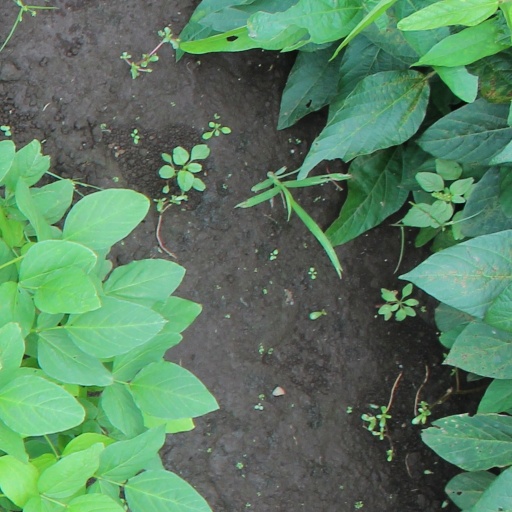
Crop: soybean